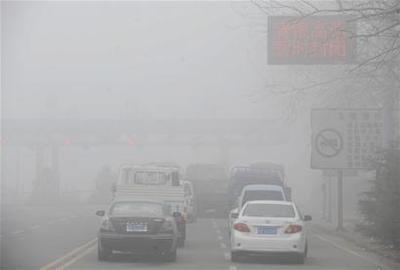
Weather: foggy or hazy